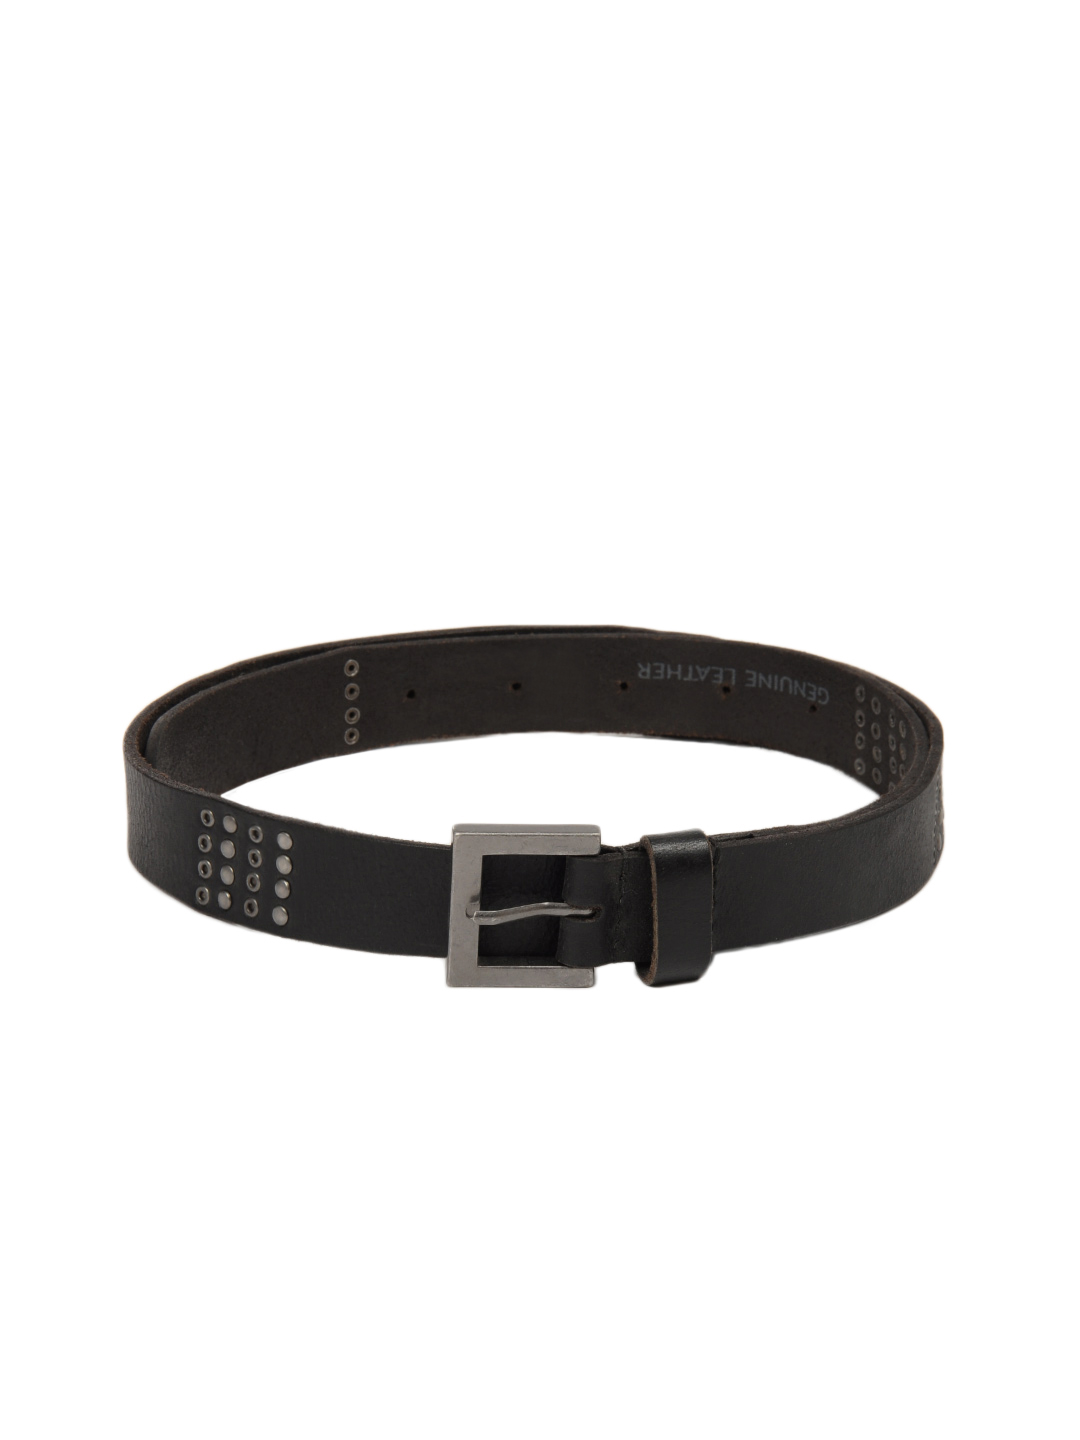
Wrangler Women Black Leather Belt
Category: Accessories / Belts / Belts
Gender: Women
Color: Black
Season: Summer 2012
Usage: Casual